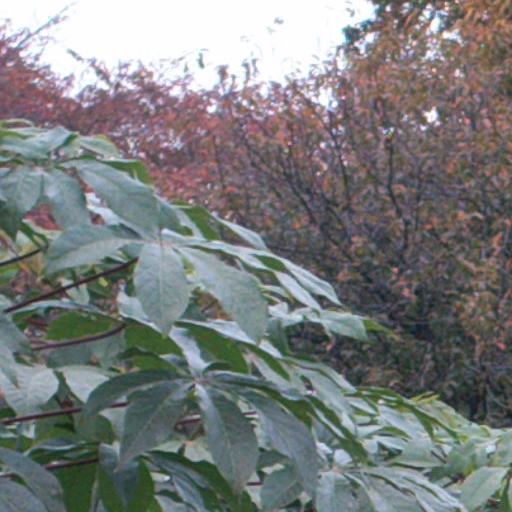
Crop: cassava